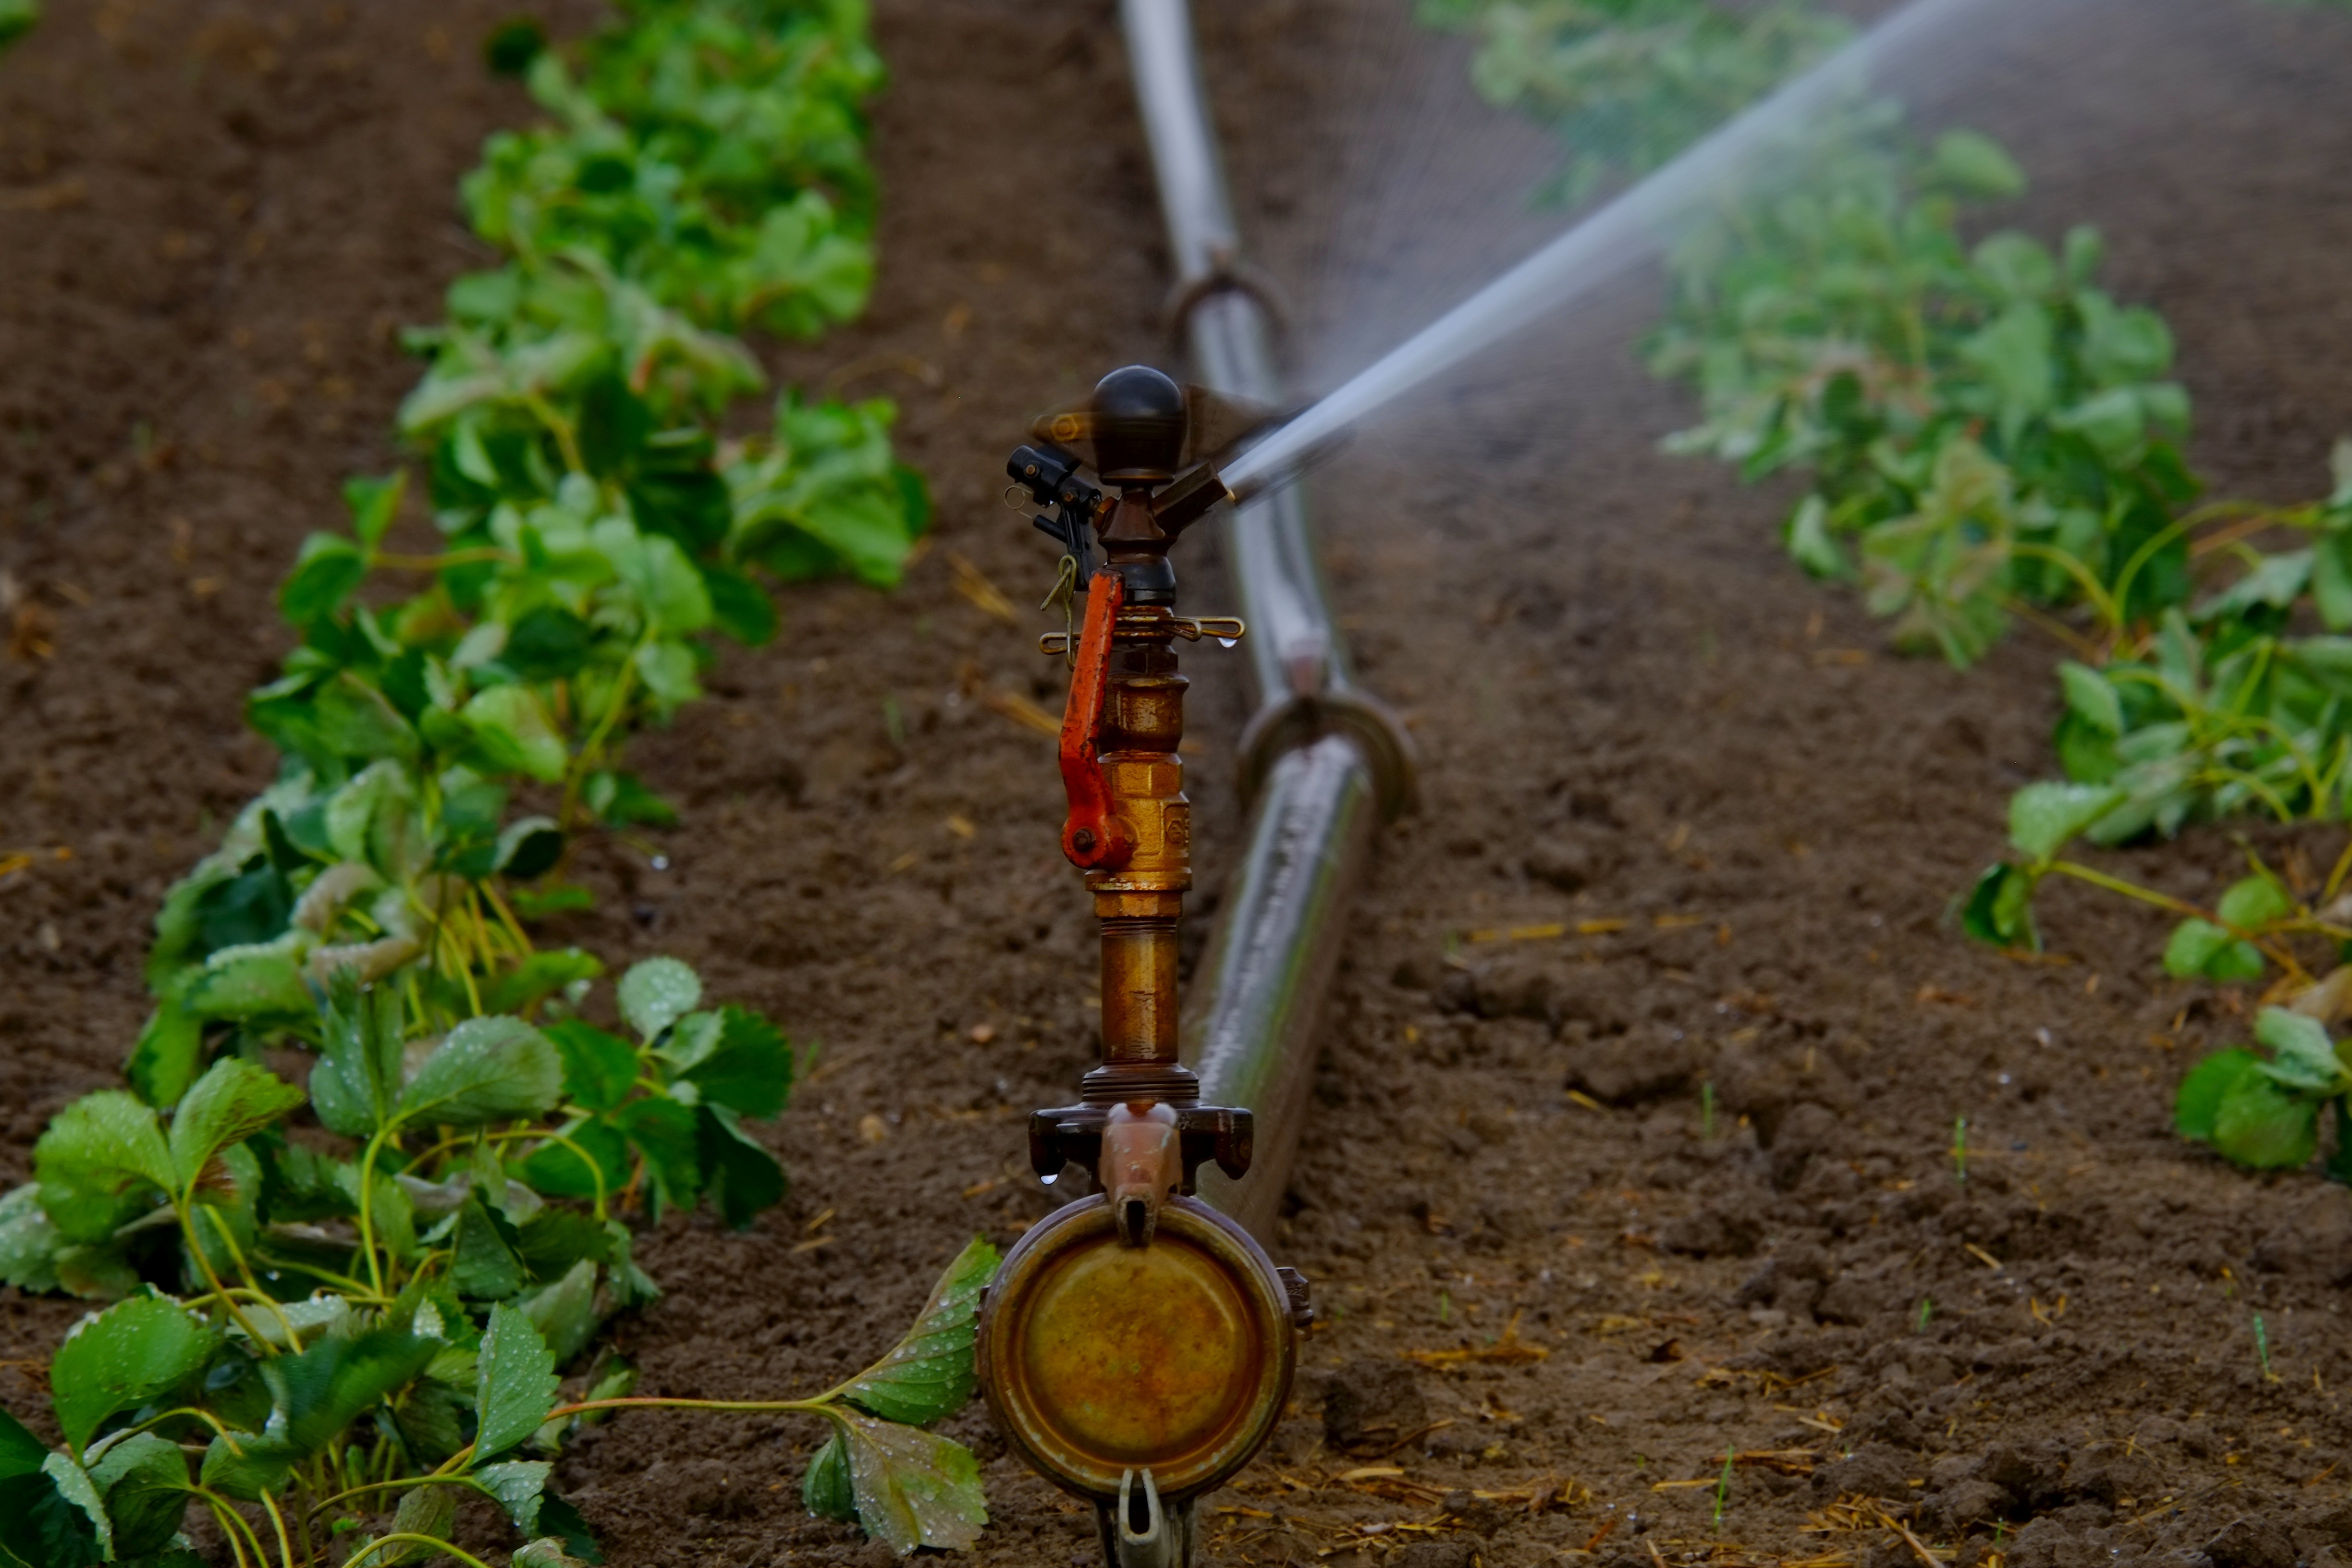
landscape, water, field, lawn, tube, bicycle, summer, dry, vehicle, produce, soil, agriculture, garden, sprinkler, artificial, yard, drought, irrigation, arable, water jet, water supply, blow up, water sprinklers, artificial irrigation